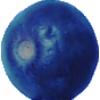
Label: Huckleberry 1